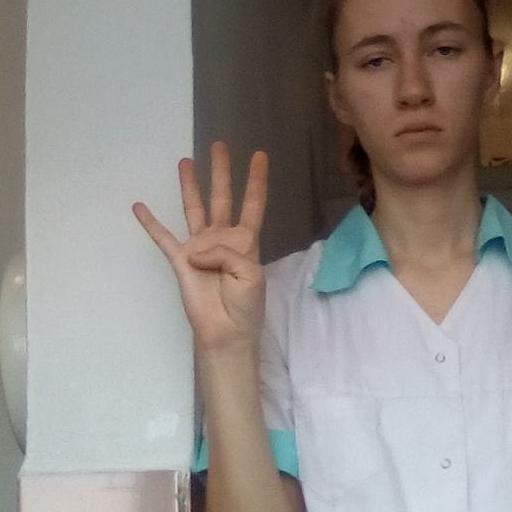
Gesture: four